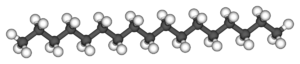
L'heptadécane est un alcane linéaire de formule brute C₁₇H₃₆.